Trần dynasty

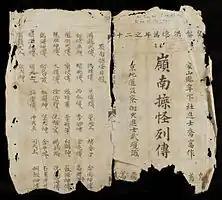
Lĩnh Nam chích quái,14th-century Vietnamese historical work written in Han scripts by Trần Thế Pháp.

Trần literature is considered superior to Lý literature in both quality and quantity. Initially, most members of the Trần clan were fishermen without any depth of knowledge. For example, Trần Thủ Độ, the founder of the Trần dynasty, was described in "Đại Việt sử ký toàn thư" as a man of superficial learning. However, after their usurpation of power from the Lý dynasty, Trần emperors and other princes and marquises always attached special importance to culture, especially literature.